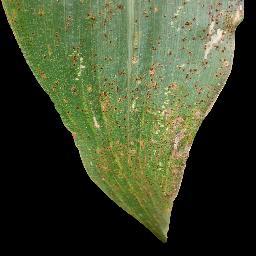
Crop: corn
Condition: (maize)_common_rust